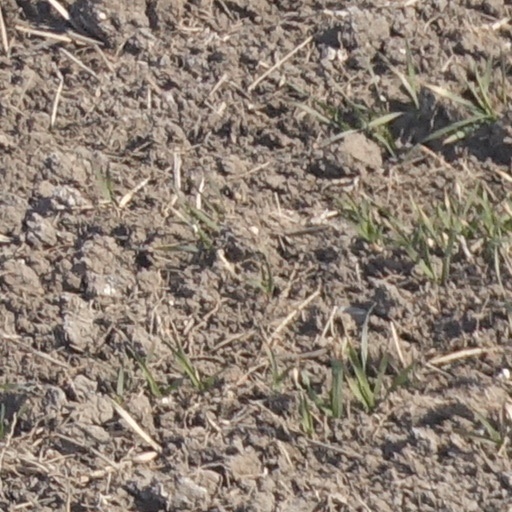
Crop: wheat